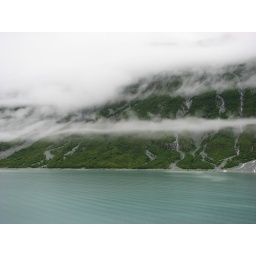
The vegetation was lush green under the clouds at Glacier Bay, Alaska.